Burrup Peninsula

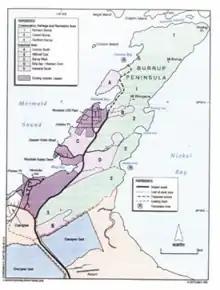
1996 "Burrup Peninsula Land Use Plan and Management Strategy" map

In 1996, a land use plan by the Burrup Peninsula Management Advisory Board divided the region into two areas: